Monuments in the United States to Nazi collaborators

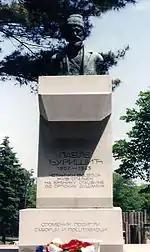

A bust of Pavle Đurišić is located in Chetnik Heroes Park, Saint Sava Serbian Orthodox Monastery and Seminary in Libertyville, Illinois. Đurišić was awarded the Iron Cross by the Nazis after his collaboration with them in Montenegro when he commanded the Chetnik troops.